Hohensalzburg Fortress

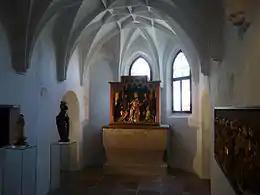
Chapel of archbishop Leonhard von Keutschach

Archbishop Leonhard von Keutschach (1495-1519) had the chapel built at a later time. One of the figure consoles in the beam ceiling had to be removed to make room for it. A richly ornamented star vault decorates the ceiling of the chapel. The inner part of the door at the entrance is covered with stucco. The painted frame shows red columns on a high plinth with grey capitals. The coat of arms of Salzburg and of Leonhard von Keutschach is reproduced in the tympanum beneath the mitre, legate cross and sword. A special feature of the coat of arms is the turnip and in many places in the fortress this can be found as an indication of prince-archbishop Keutschach's building activity. In the north wall of the chapel there are two openings which made it possible to attend the church service from the side room.